Battle of Pavan Khind

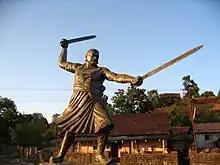

The battle of Pavan Khind was a rearguard last stand that took place on 13 July 1660, at a mountain pass in the vicinity of fort Vishalgad, near the city of Kolhapur by the Maratha general Baji Prabhu Deshpande and Shambhu Singh Jadhav against Siddi Masud of the Bijapur Sultanate. The engagement ended with the destruction of the Maratha forces, and a tactical victory for the Bijapur Sultanate that failed to achieve a strategic victory.